French opera

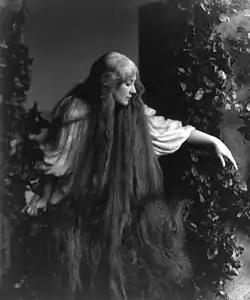
Mary Garden, the interpreter of the premiere, in a representation of in 1908

Berlioz was not the only one discontented with operatic life in Paris. In the 1850s, two new theatres attempted to break the monopoly of the Opéra and the Opéra-Comique on the performance of musical drama in the capital. The Théâtre Lyrique ran from 1851 to 1870. It was here in 1863 that Berlioz saw the only part of to be performed in his lifetime.